FK Frýdek-Místek

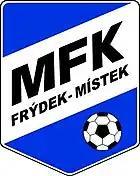
Club crest until 2021

The club was founded in 1921 as "Karlovohutní fotbalový klub". It took part in the 1976–77 Czechoslovak First League. On 1 July 2011, the club became officially known as Městský fotbalový klub Frýdek-Místek, marking a new period in the club's history, having the town of Frýdek-Místek as its main sponsor.